La Toca Formation

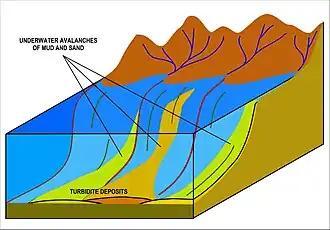
The turbidites of La Toca Formation were deposited at the base of slope

La Toca Formation is in places inverted and put in contact with the San Marcos Formation along the Camú Fault. The Septentrional Fault bounds the formation to the south.